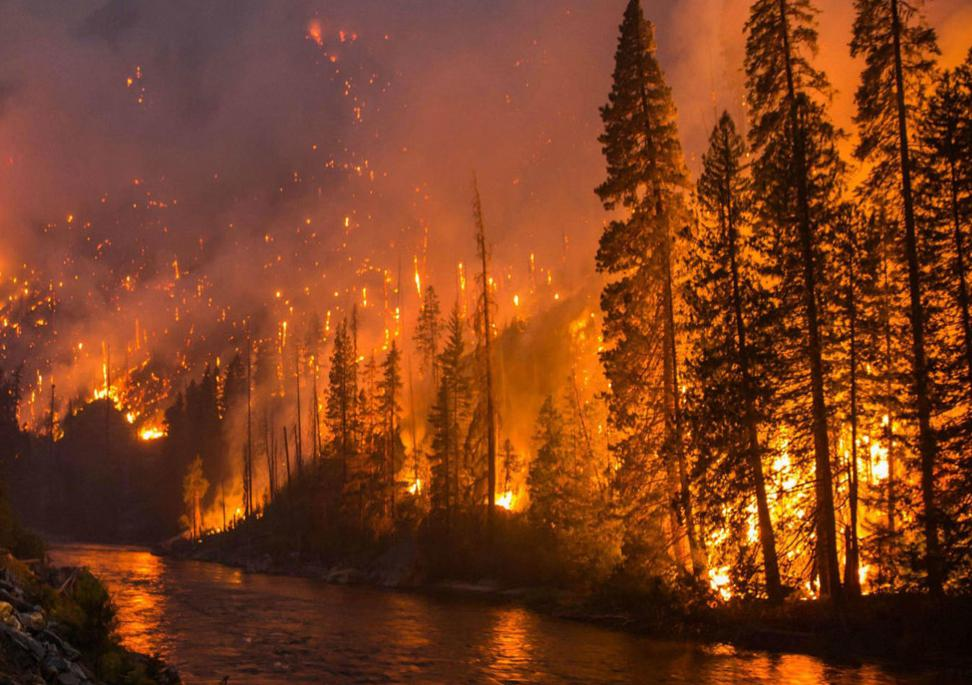
Fire: yes
Smoke: yes